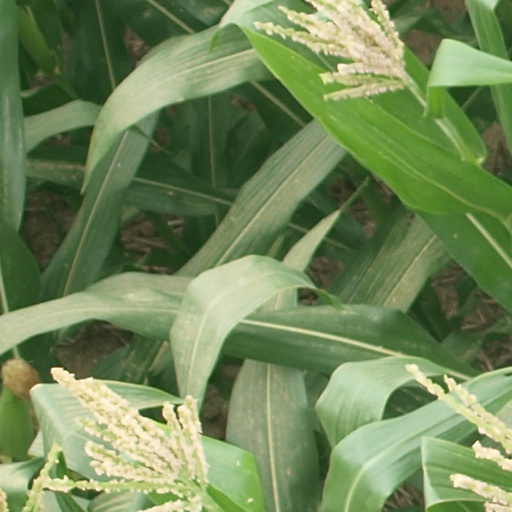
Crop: maize; corn